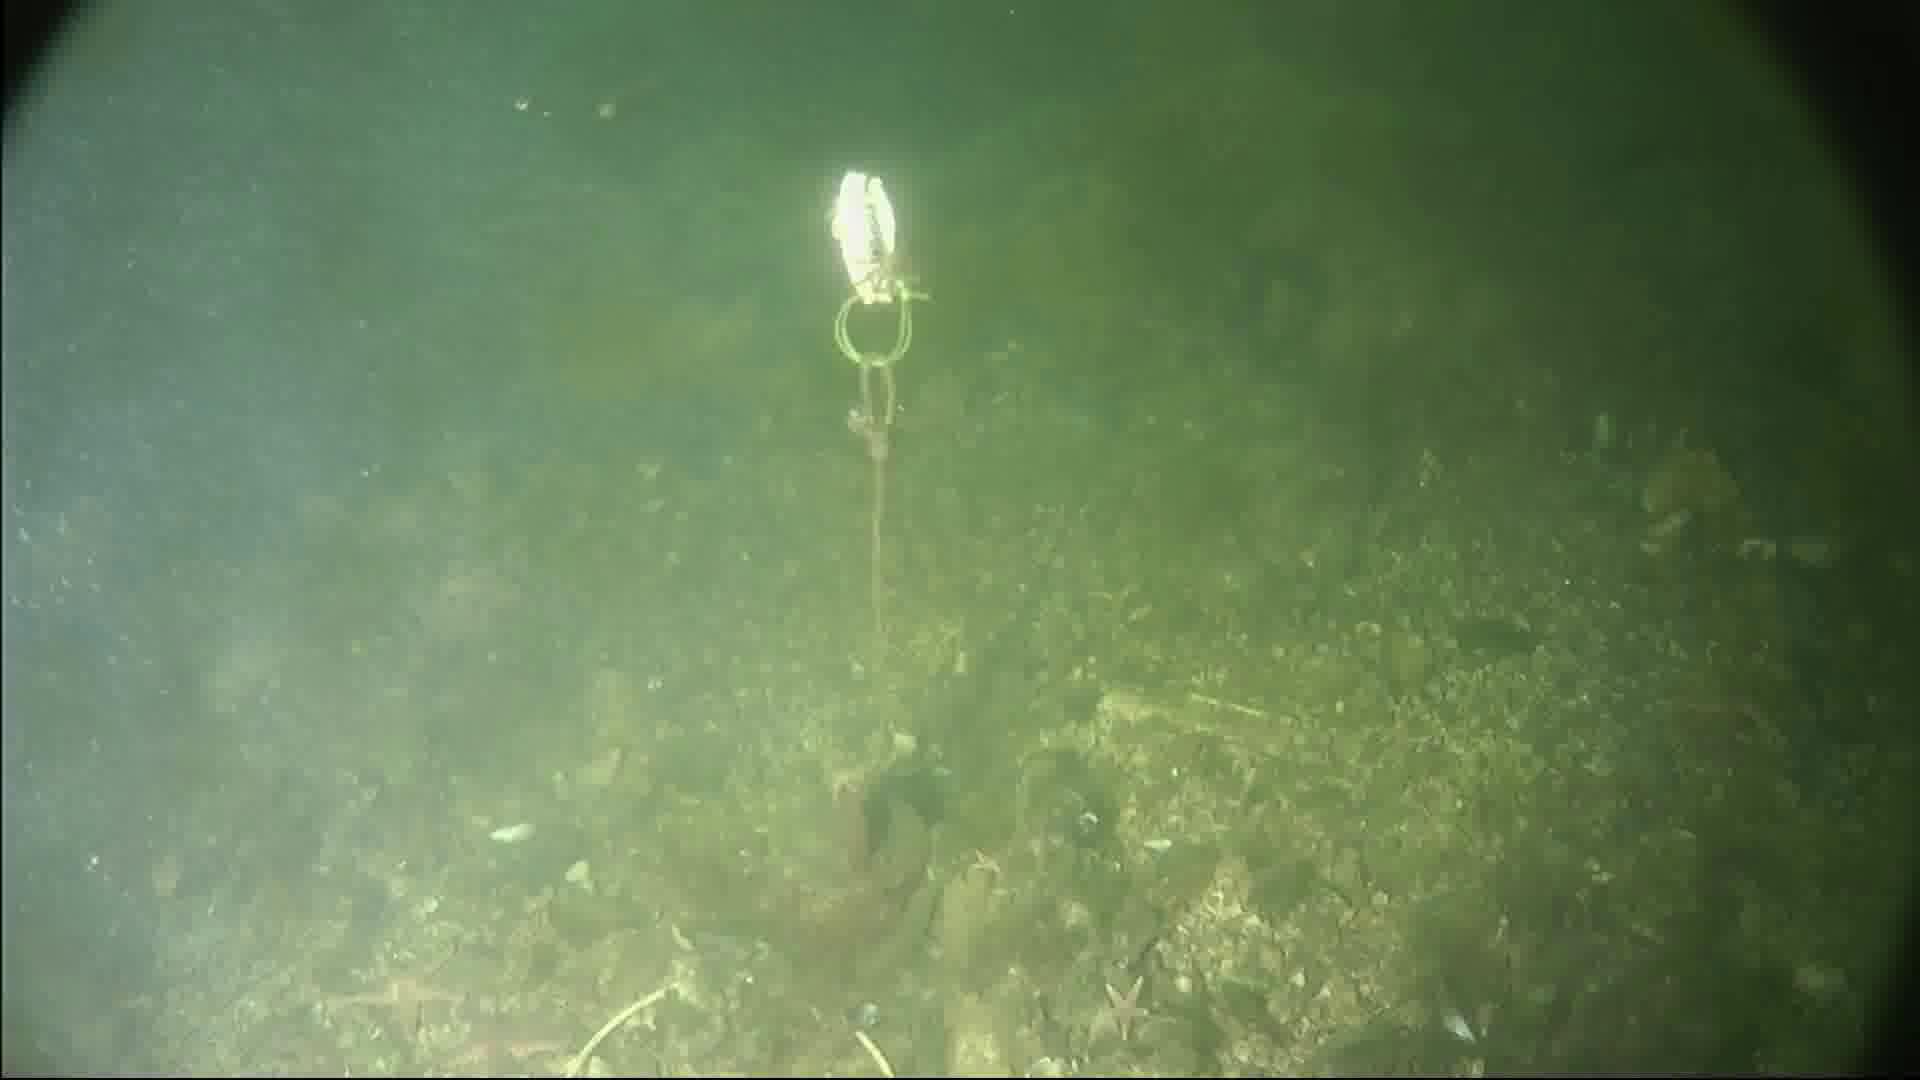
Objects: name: starfish
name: crab